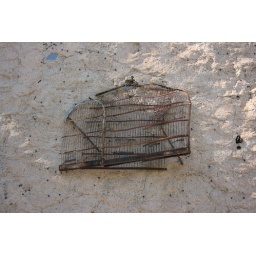
Strange flattened bird cage thing hanging on a random wall in Jerome, Arizona (old copper mining/&amp;quot;ghost&amp;quot; town)